Nostalgia

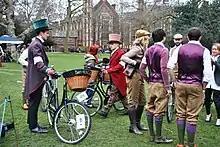
Tweed run, 2013

Nostalgia serves as a motivator for the preservation of people's cultural heritage. People endeavor to conserve buildings, landscapes, and other artifacts of historical significance out of nostalgia for past times. They are often motivated by a desire to connect to their heritage from past generations. This can manifest in living history events such as historical reenactments, which bring together people with a shared nostalgia for historical periods of past times. These events' hands-on, improvisational natures often facilitate socialization.